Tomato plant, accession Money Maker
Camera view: vertical (180 deg); turntable rotation: 150 degrees
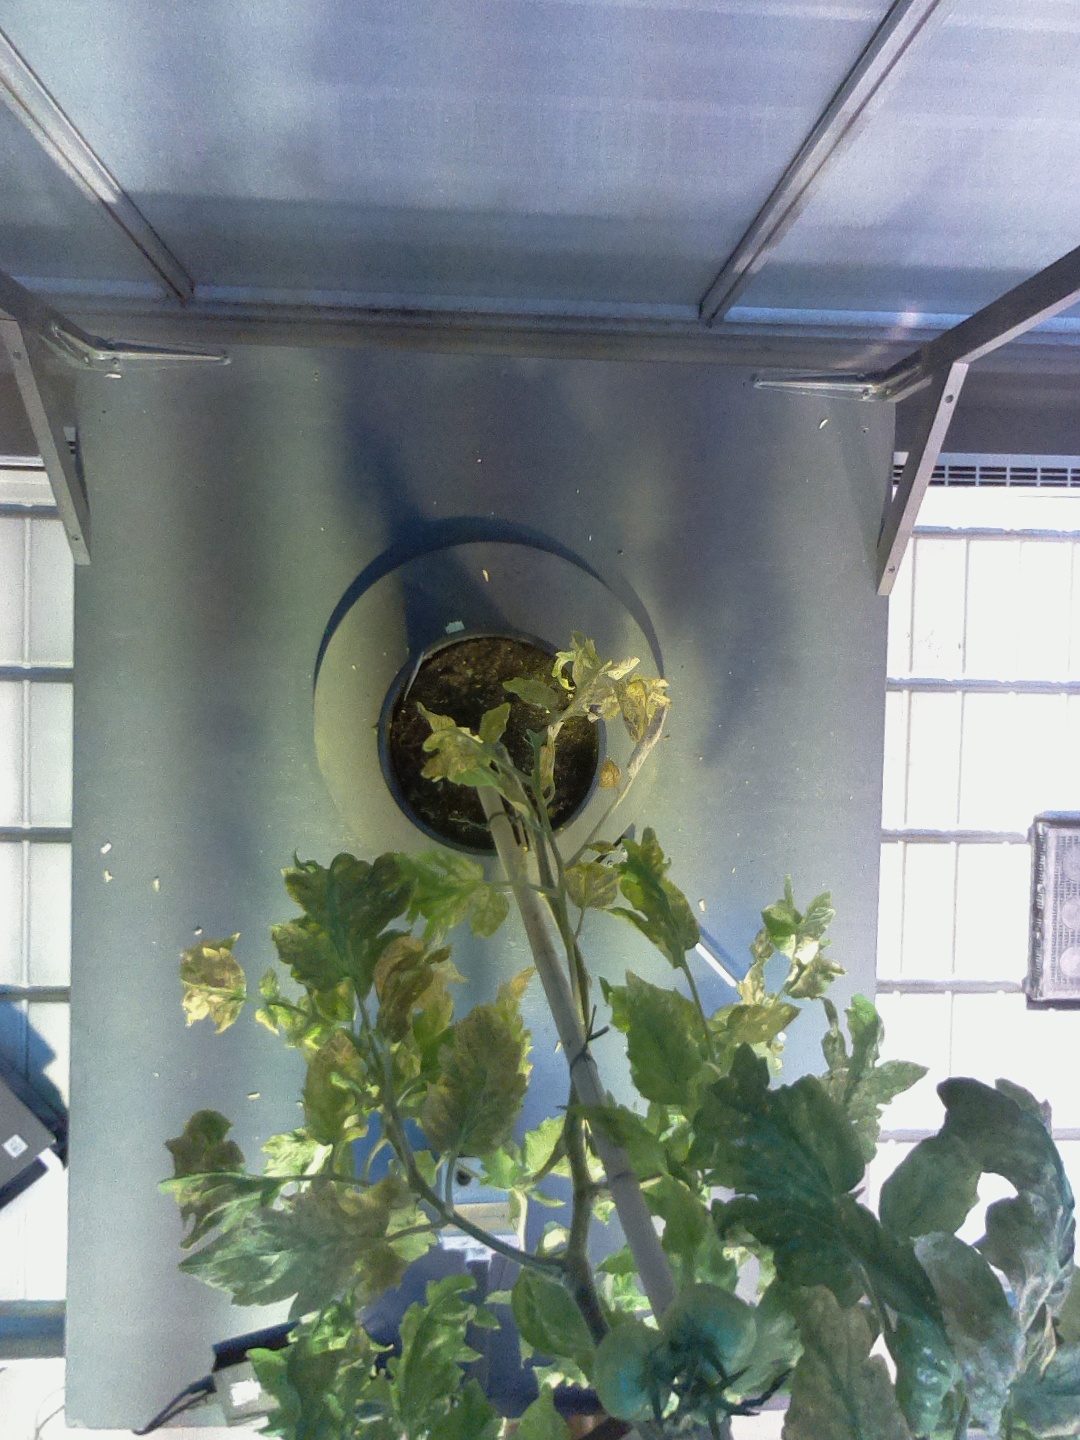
BBCH growth stage 74: 40%-50% of final fruit size